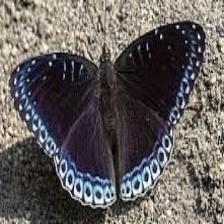
Species: POPINJAY